Juventus FC ultras

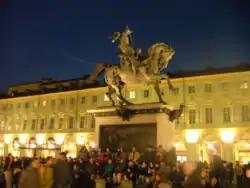
"The Caval d'Brons" in Piazza San Carlo, the meeting point for Juventus fans at Turin.

One year later, the "Gruppo Storico Fighters" were founded by Beppe Rossi, an important figure among Juventus supporters.